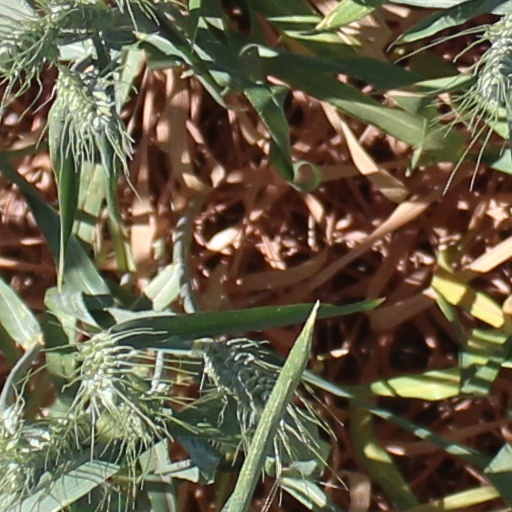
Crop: wheat